Mexican folk dance

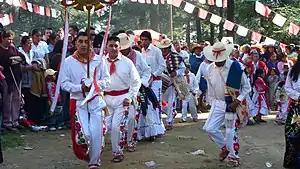
Arrieros dancers

The Concheros dance is also known as Apaches, Indios and Chichimecas. It is a ritual dance that likely developed after 1522 as a means of preserving some elements of pre Hispanic culture. Members of these dance troupes are part of formal societies and unlike some other groups admit women. These troupes perform at annual festival mostly in honor of patron saints—especially in the Villa de Guadalupe, Amecameca, Chalma and Los Remedios. These are located north, east, south, and west of Mexico City, a remnant of the importance of the cardinal directions to indigenous people. Dancers dress in indigenous style garb that can include loincloths, feathered headdresses body paint and more. They are accompanied by indigenous drums, flutes and small lutes made from armadillo shells (showing European influence). The symbolism and most of the steps are indigenous.